Château de la Preuille

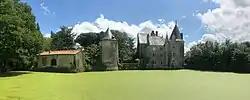
Château de la Preuille

The Château de la Preuille is an 11th-century castle at Saint-Hilaire-de-Loulay, Vendée, France, one of the oldest "châteaux" in the Loire Valley.